Pokémon Art Academy

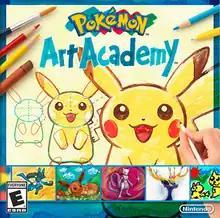
North American box art

is a 2014 educational drawing game developed by Headstrong Games and published by Nintendo for the Nintendo 3DS. It is a spin-off of the "Art Academy" series featuring characters from the "Pokémon" media franchise. The game was made available as both a retail and downloadable release from the Nintendo eShop, and is the first 3DS title with built-in Miiverse support for sharing artwork.